Su Xiaokang

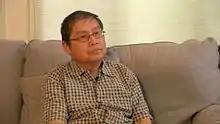
Su Xiaokang in 2014

Su Xiaokang (born 1949) is an intellectual, writer, journalist, political activist and in 1989 was named one of China's seven most-wanted dissident intellectuals. His most notable work "River Elegy" paved the way to the Tiananmen Square protests of 1989, and his participation in the protest also forced him into the exile in the aftermath of the Tiananmen Square Massacre. Su currently resides in Delaware, in the United States.